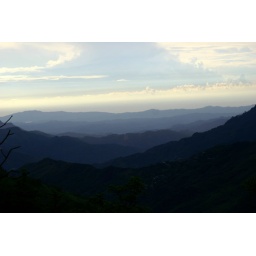
blue mountains in pastel